Fakhra Salimi

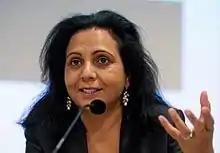
Fakhra Salimi

Fakhra Salimi (born 18 November 1957 in Lahore, Pakistan) is a Pakistani-born Norwegian human rights activist, feminist, journalist and editor. She is founder and executive director of the MiRA Resource Centre for Black, Immigrant and Refugee Women. The centre has consultative status with the United Nations Economic and Social Council and is under the royal patronage of Queen Sonja of Norway.